Glens Falls Feeder Canal

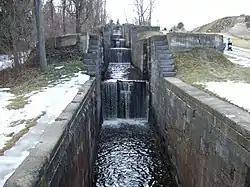
"The Combine" : a series of five locks on the Feeder Canal in Fort Edward, New York

The Glens Falls Feeder Canal is a canal from Glens Falls, New York, United States through Hudson Falls and into Fort Edward. It is long and delivers water from above Glens Falls on the Hudson River to the highest point of the Champlain Canal. The Feeder Canal Heritage Trail runs along a large part of the canal.